Salute the Soldier Week

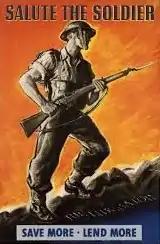
Salute the Soldier Poster

Salute the Soldier Weeks were British national savings campaigns during the Second World War, with the aim of British Army equipment being sponsored by a civil community. The Royal Air Force equivalent was Wings for Victory Week and the Royal Navy equivalent was Warship Week.